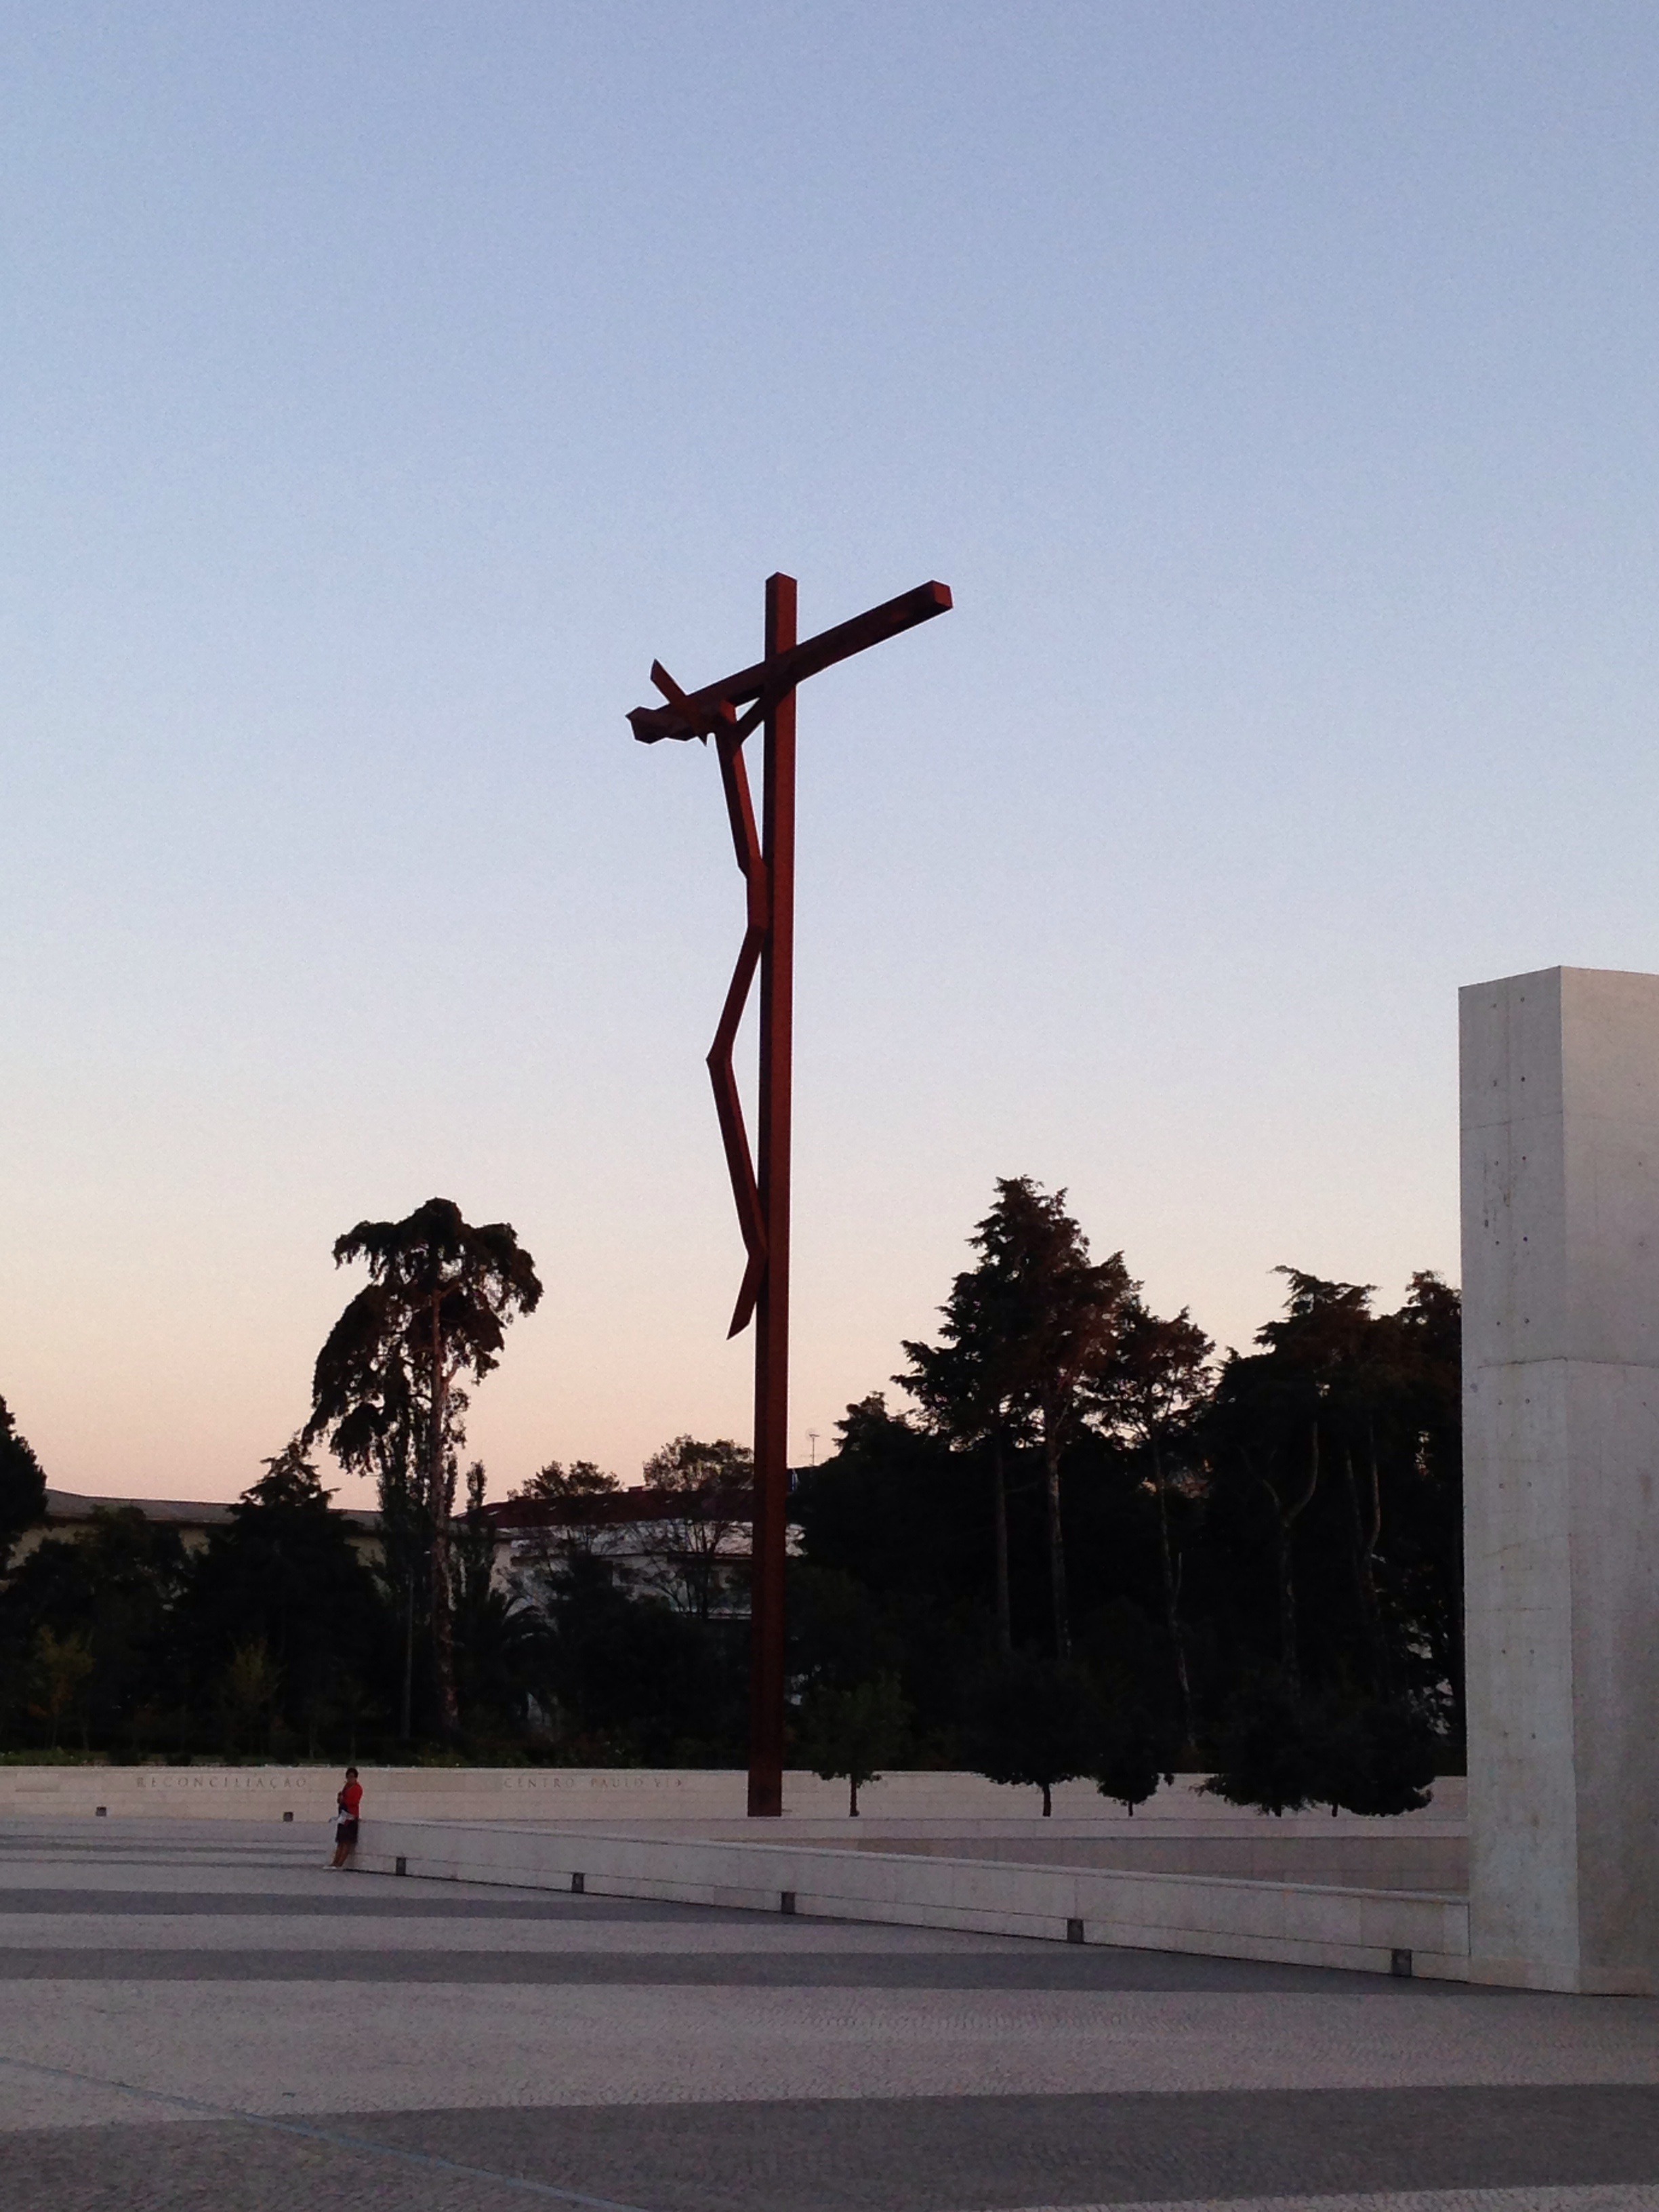
monument, dusk, street light, lighting, sculpture, christ, light fixture, sanctuary, portugal, fatima